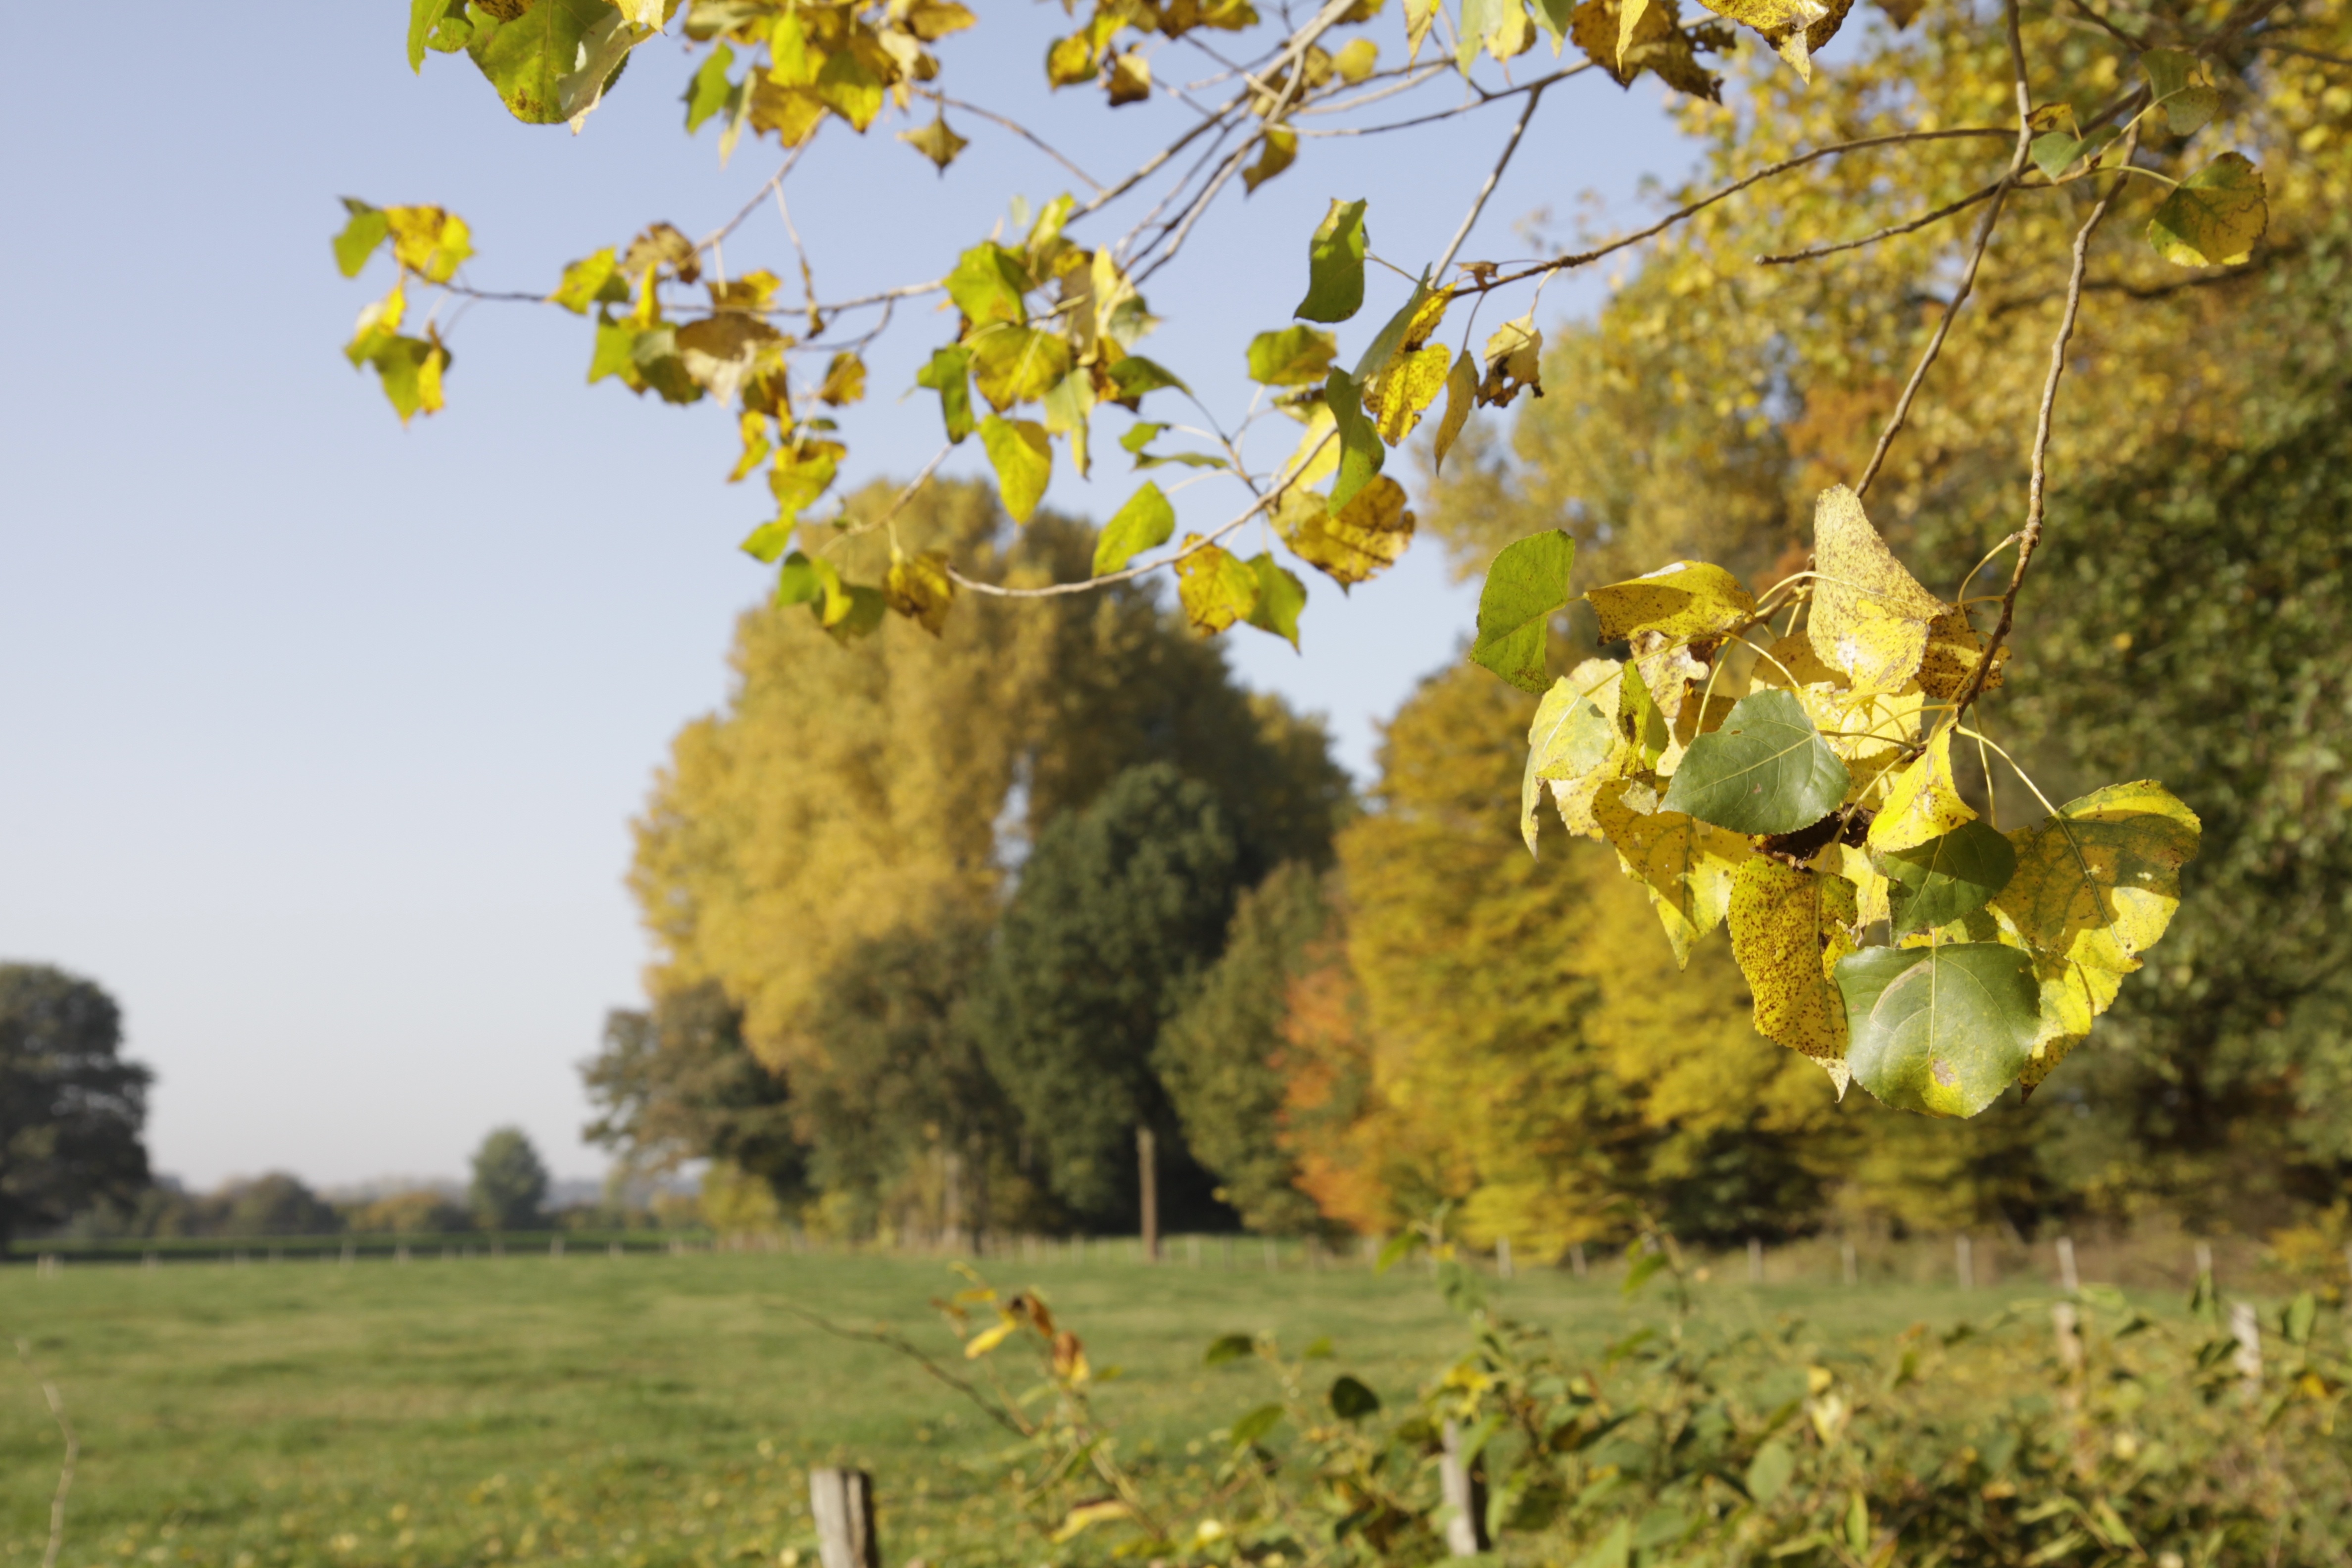
tree, nature, blossom, plant, sky, meadow, sunlight, leaf, flower, produce, autumn, yellow, agriculture, flora, season, trees, shrub, bright, fall foliage, autumn landscape, flowering plant, maidenhair tree, woody plant, land plant